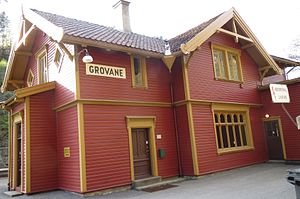
Grovane Station
Grovane Station.
Grovane Station er en jernbanestation på Sørlandsbanen, der ligger i Vennesla kommune i Vest-Agder i Norge. Den betjenes ikke længere af de ordinære tog men er til gengæld udgangspunkt for veterantog på Setesdalsbanen til Røyknes.